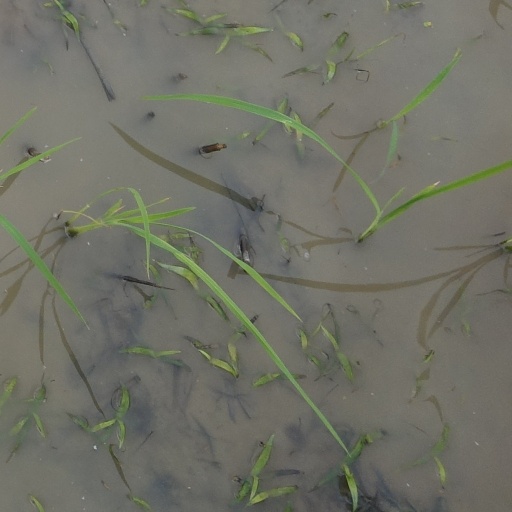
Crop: rice